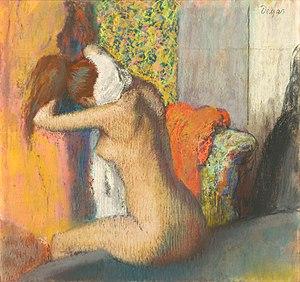
Hilaire Germain Edgar de Gas, dit Edgar Degas, né le 19 juillet 1834 à Paris et mort le 27 septembre 1917 dans la même ville, est un artiste peintre, graveur, sculpteur et photographe, naturaliste et impressionniste français.